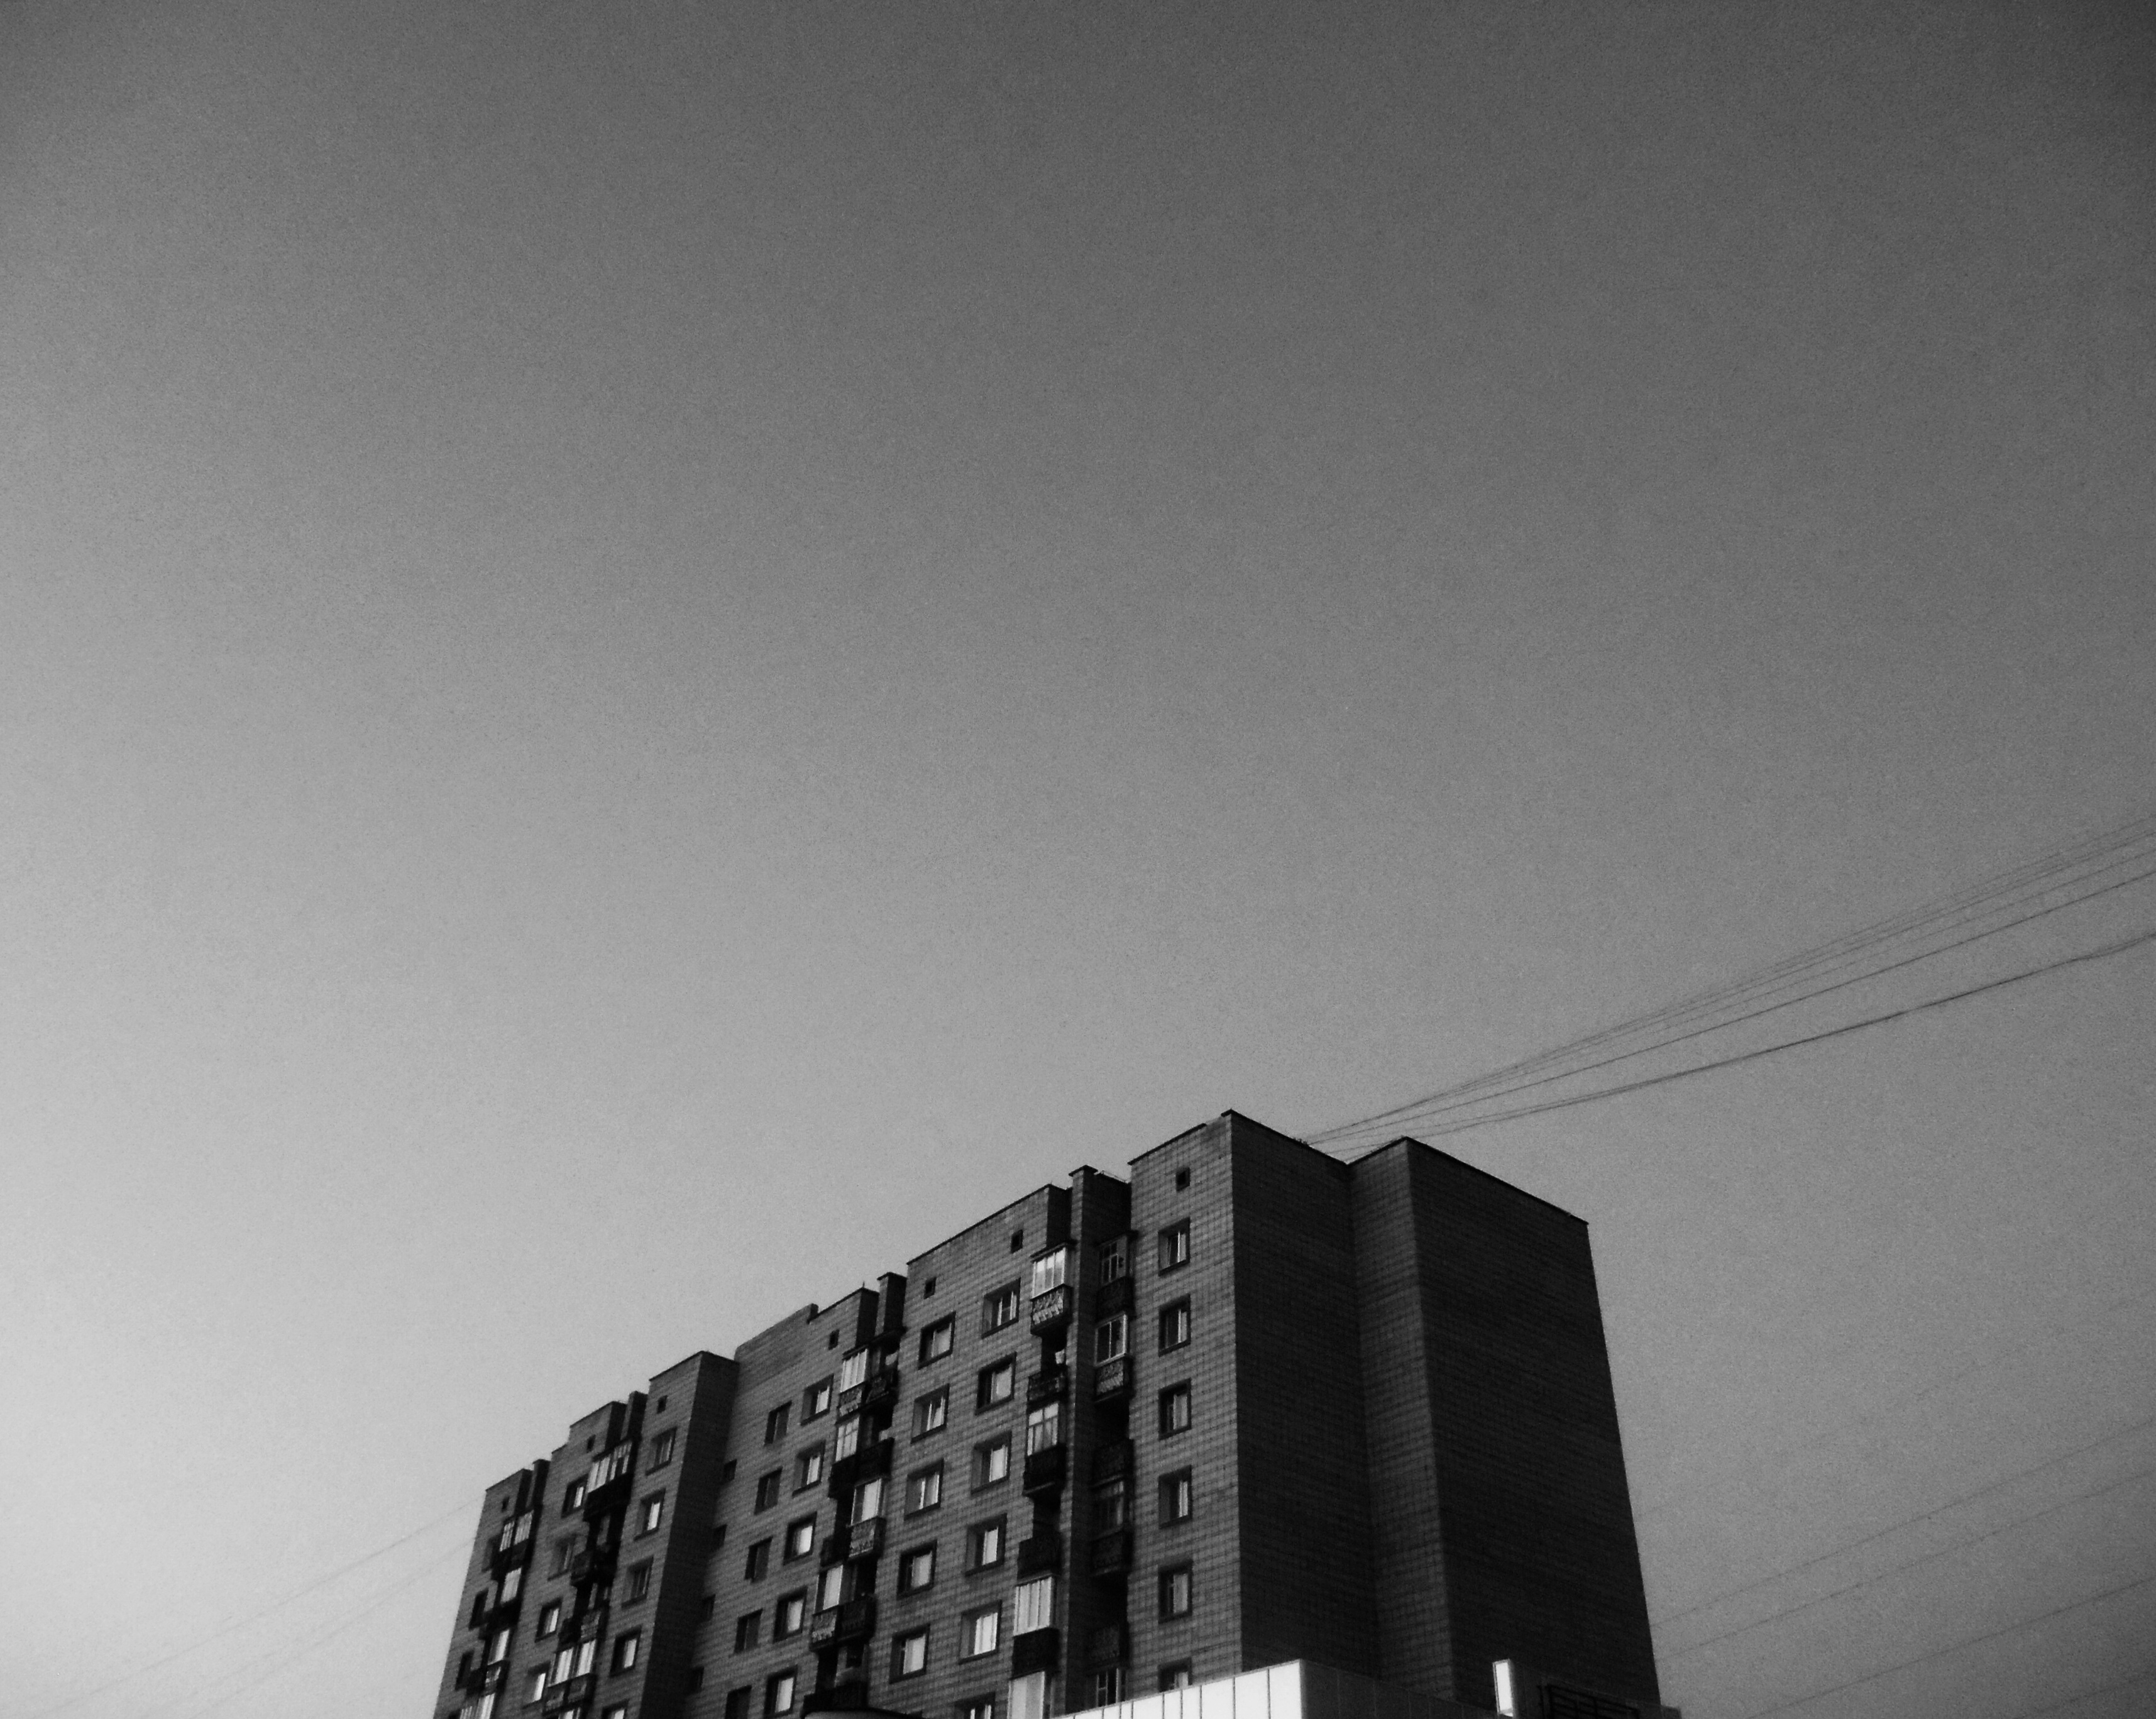
horizon, light, black and white, sky, white, skyscraper, line, darkness, black, monochrome, tower block, shape, monochrome photography, atmospheric phenomenon, atmosphere of earth